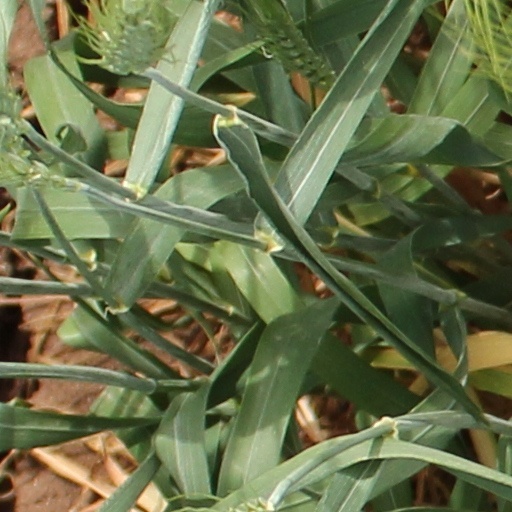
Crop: wheat